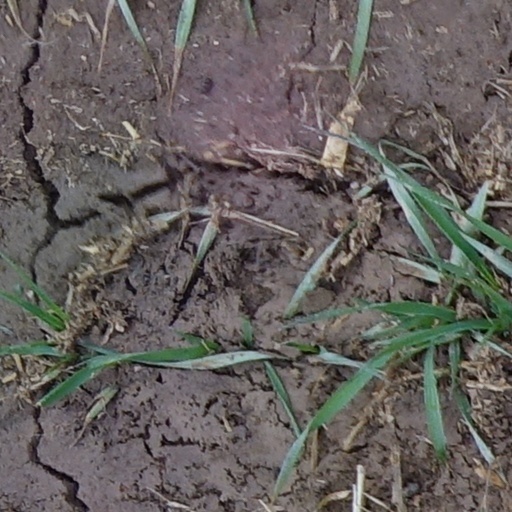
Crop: wheat